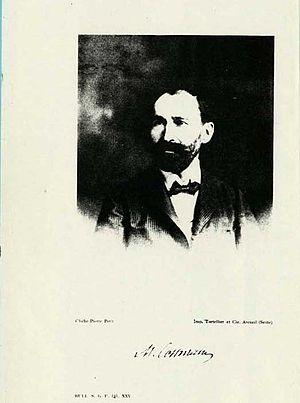
Alexandre Edouard Maurice Cossmann est un paléontologue français.